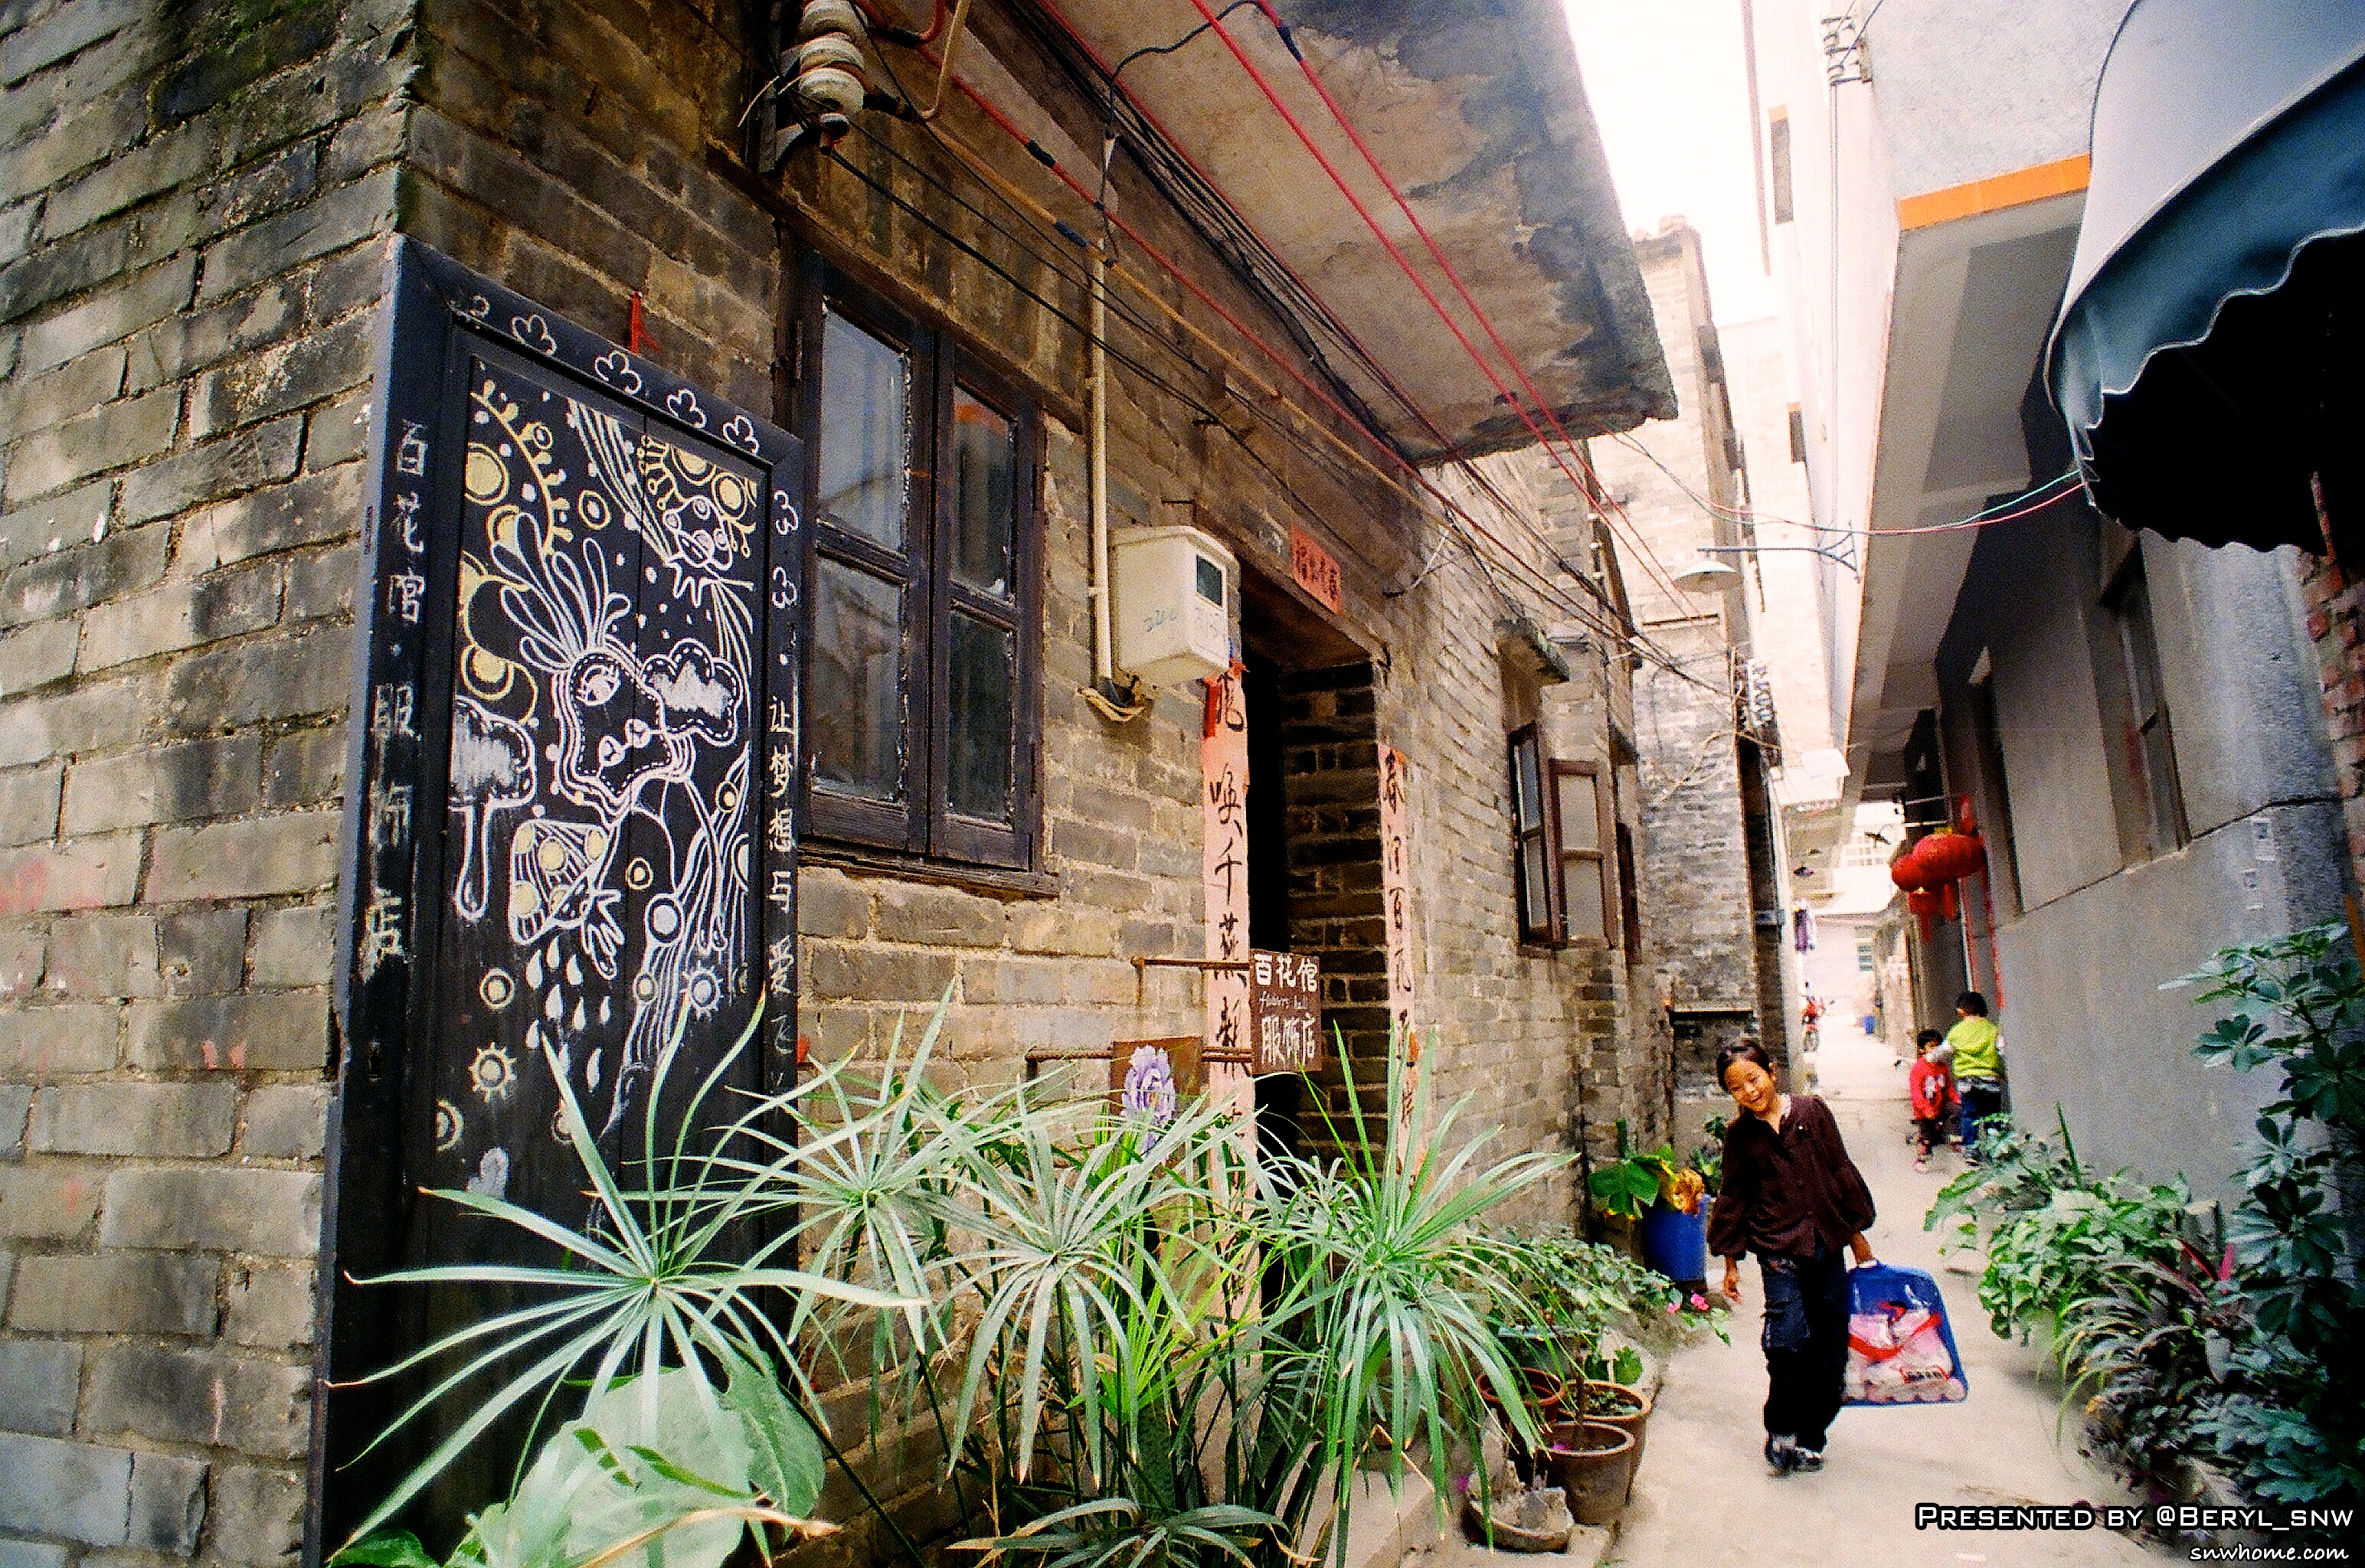
water, road, street, flower, town, old, alley, city, river, travel, village, student, tourism, infrastructure, university, canton, school, gdut, oldtown, neighbourhood, urban area, human settlement